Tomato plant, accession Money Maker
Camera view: tilt-top (135 deg); turntable rotation: 0 degrees
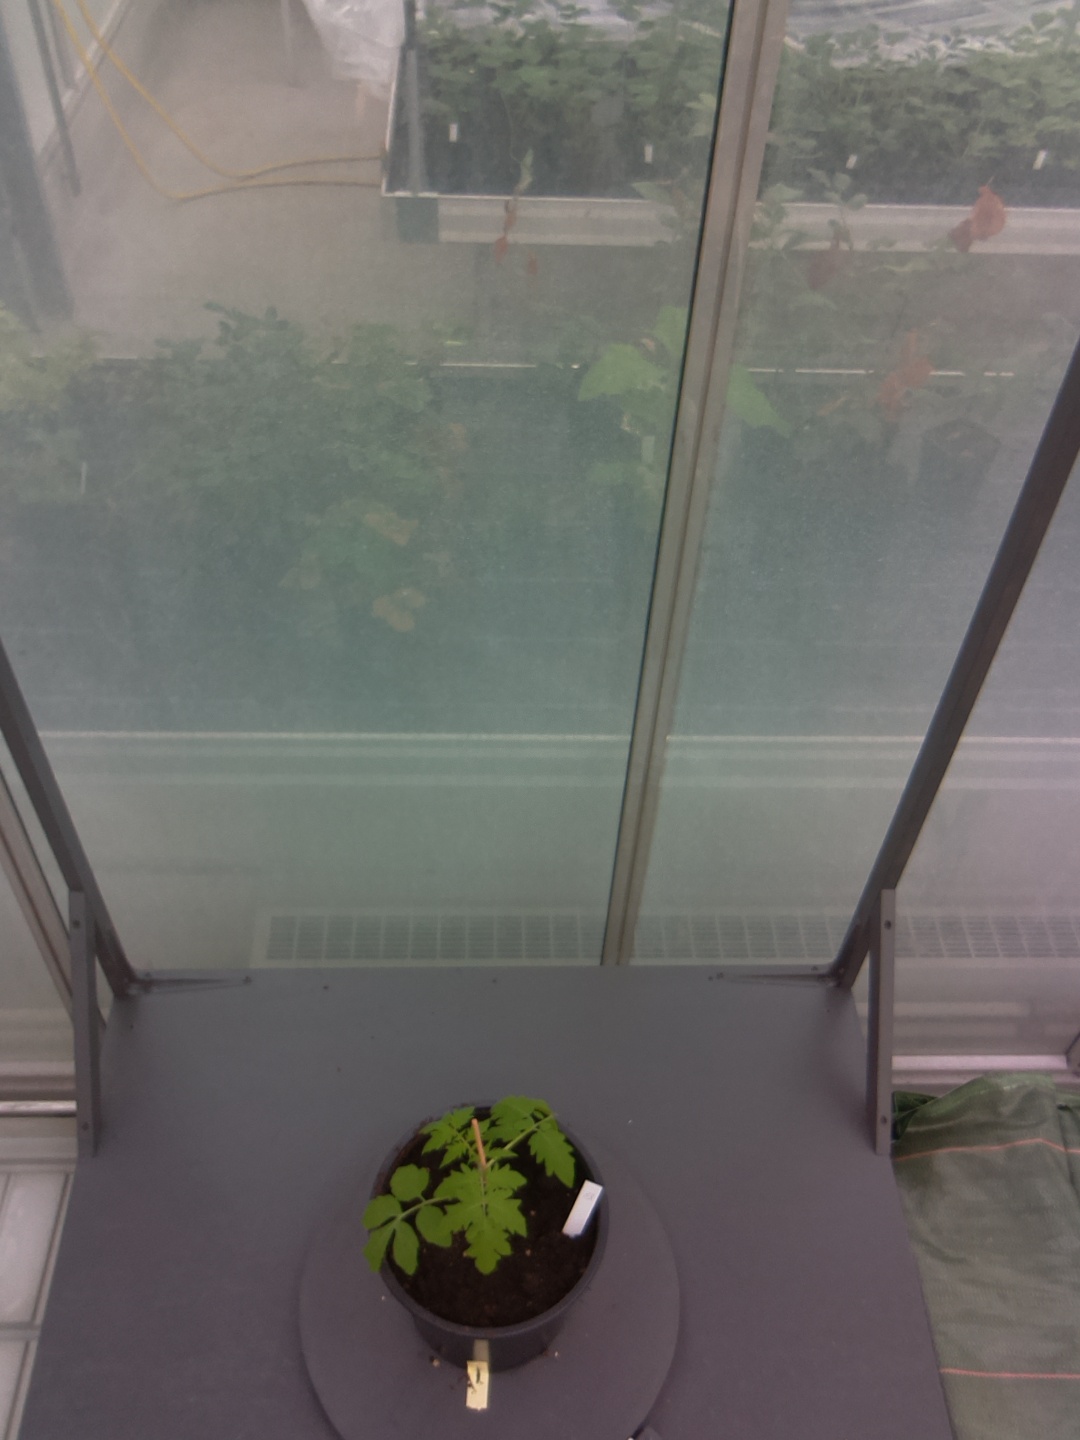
BBCH growth stage 13: 6 of true leaves visible